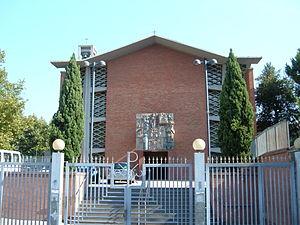
Le titre cardinalice de San Luca a Via Prenestina est institué le 29 avril 1969 par le pape Paul VI.